Al-Shahaniya (city)

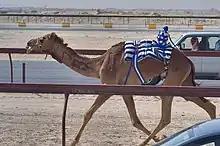
Robotic camel jockey at Al-Shahaniya Camel Racetrack

Natural gas and oil distribution pipelines and pumping stations are located in Al-Shahaniya City and several of its suburbs. There are several labor camps in Al Shahaniya.